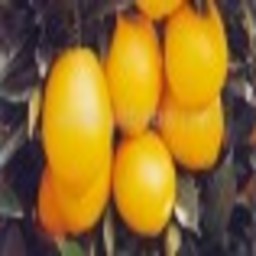
Label: Orange